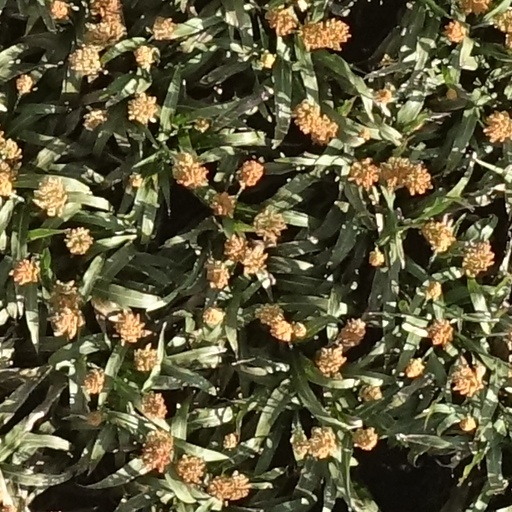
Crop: sorghum